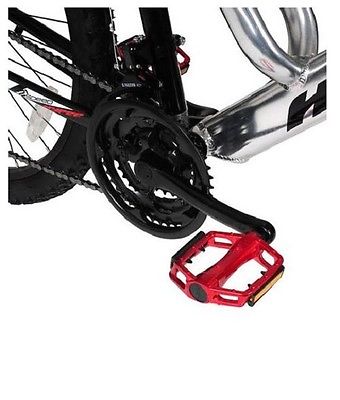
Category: bicycle